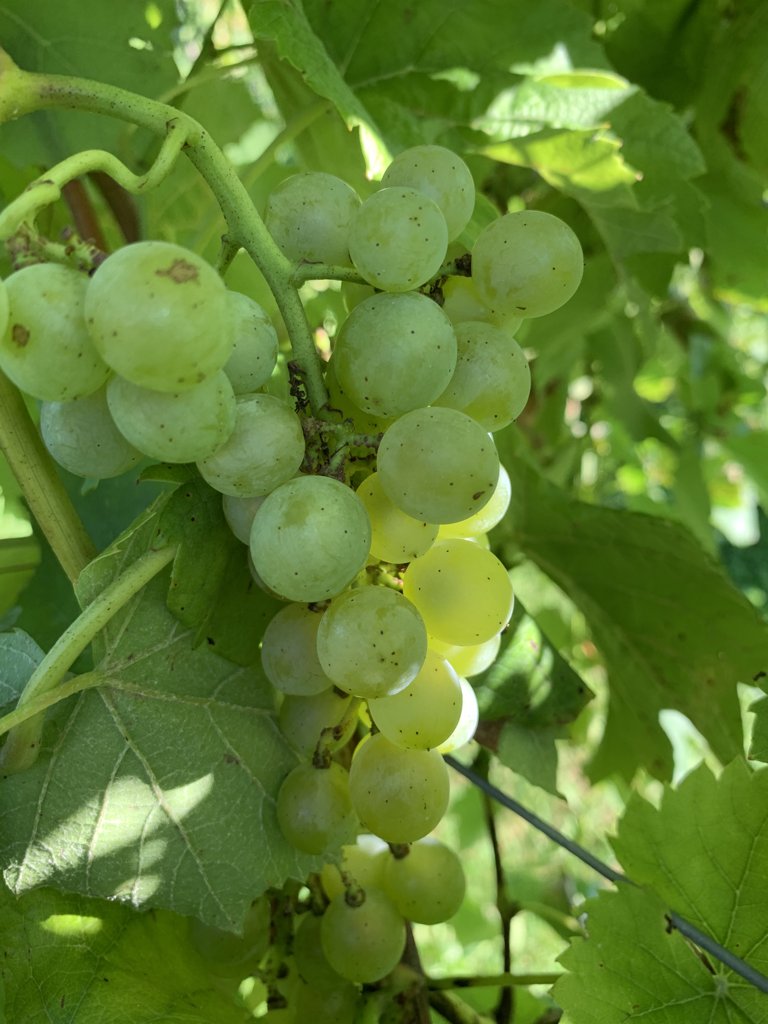
Berries visible: 32
Grape clusters: 1